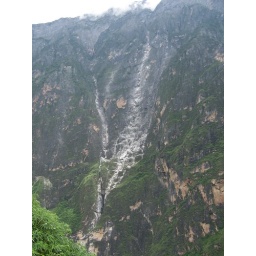
wall in the tiger leaping gorge